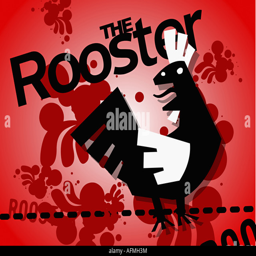
close up of a rooster with text